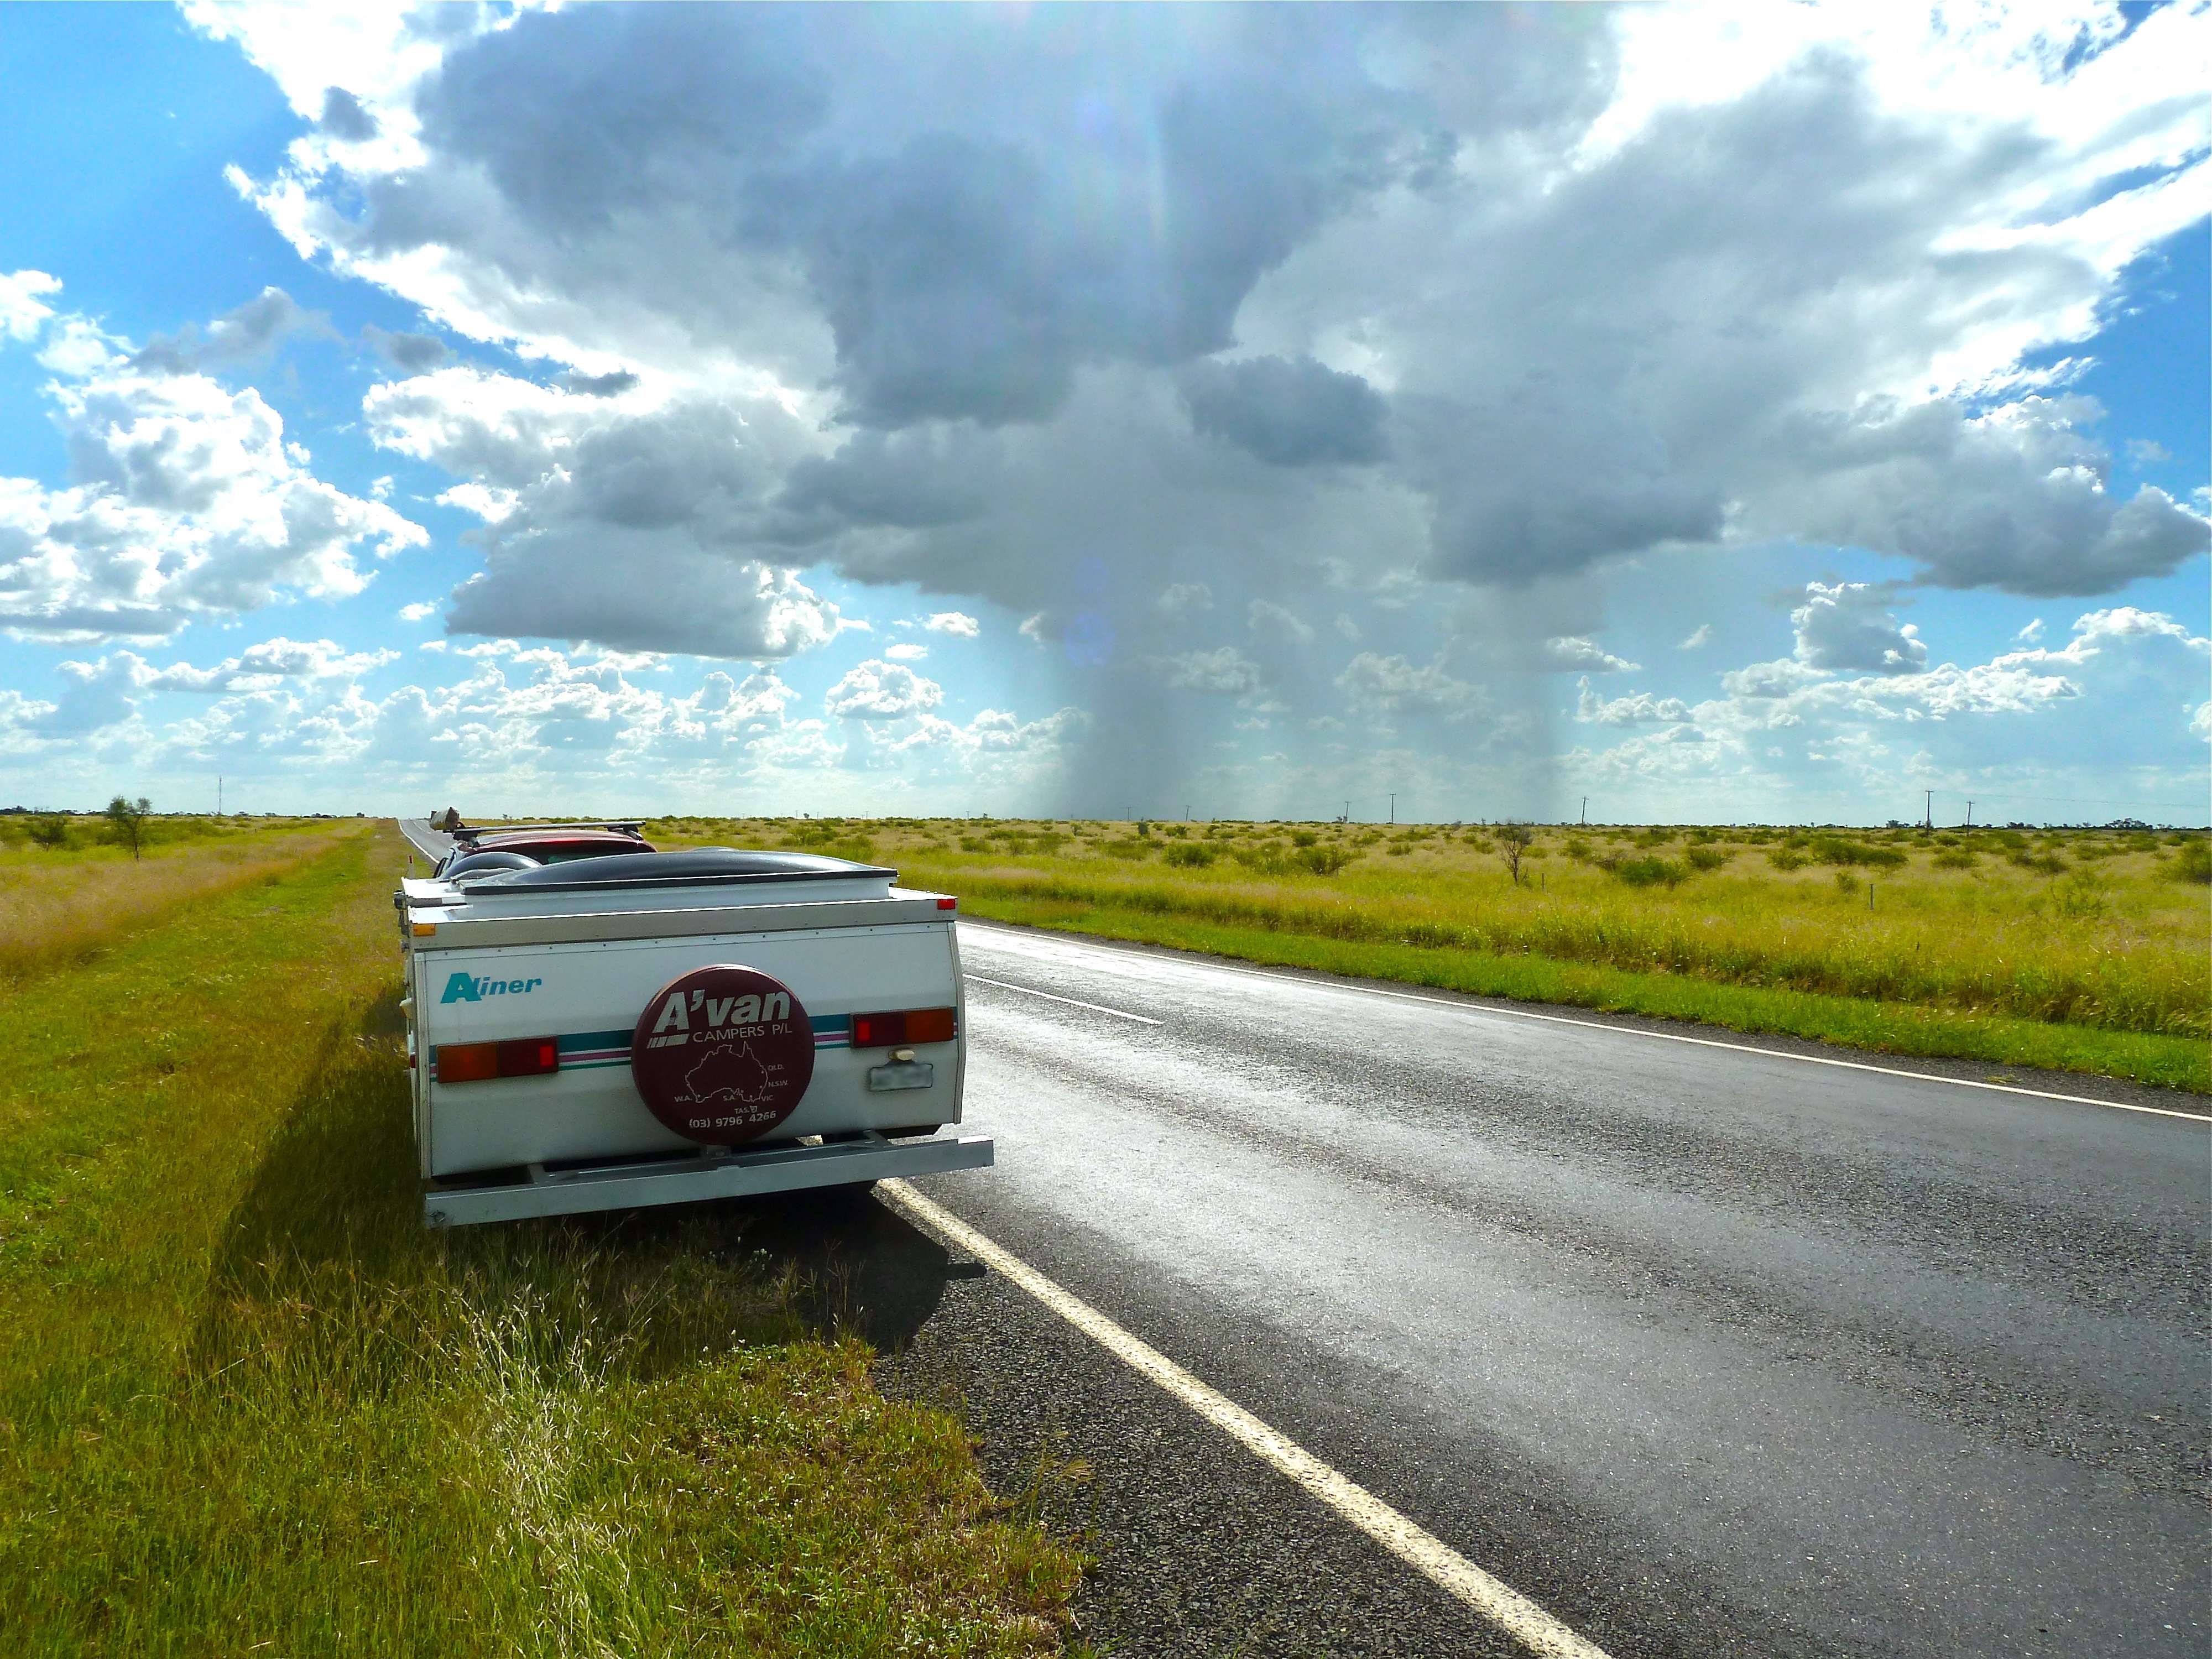
mobile, cloud, sky, road, prairie, highway, driving, asphalt, vacation, travel, recreation, transportation, journey, holiday, plain, australia, road trip, camper, caravan, rural area, rv camping, avan